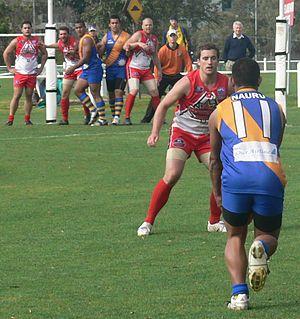
La pratique du football australien à Nauru a été introduite dans les années 1930 et constitue aujourd'hui avec l'haltérophilie le sport national nauruan.